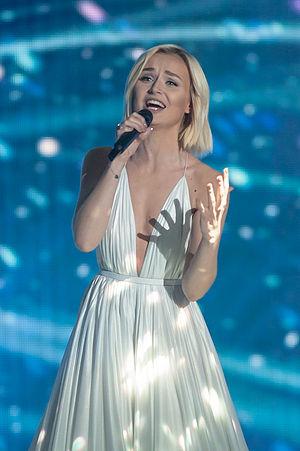
La Russie participe au Concours Eurovision de la chanson 2015 à Vienne, en Autriche. Le pays est représenté par Polina Gagarina et sa chanson A Million Voices.